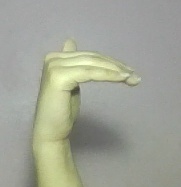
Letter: khaa